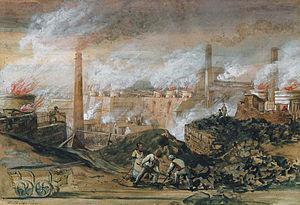
Fondée en 1759 par Isaac Wilkinson, le drapier Edward Blakeway, le forgeron Thomas Lewis et six autres associés, près de Merthyr Tydfil, sur le bassin des mines de charbon du pays de Galles, Dowlais Iron and Co fut l'une des premières sociétés par action, au capital de 4 000 livres sterling, produisant en grande quantité de la fonte au coke. Isaac Wilkinson apporta son brevet, Thomas Lewis le droit d'utiliser les minerais de fer et le charbon de plusieurs petites forges qu'il avait créées dans les environs, les sept autres apportant des capitaux.